Kavor Motorsport

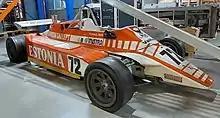
Estonia 21

In 1935, Hans Feierbach founded a machine factory named "Feierbach & KO". By 1941 there was over eighty workers working in the factory.